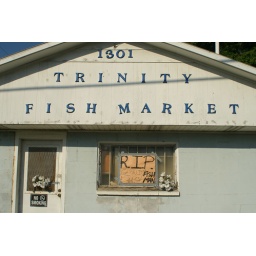
cute little fish market on N Alston in Durham, NC; now closed (2008)